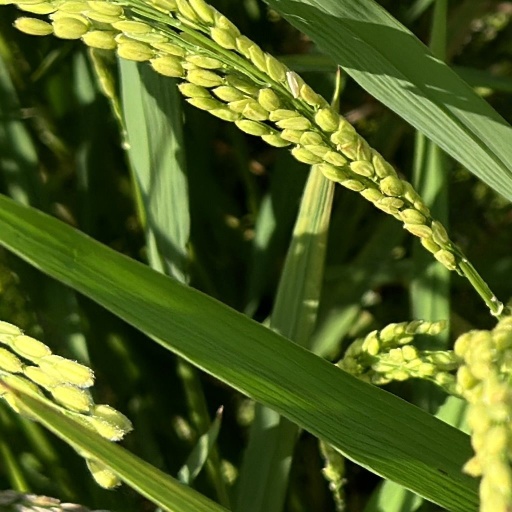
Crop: rice